Mission San Juan Capistrano

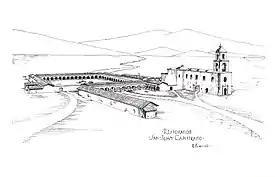
Artist Rexford Newcomb's conception of Mission San Juan Capistrano in its heyday. The intact "Great Stone Church" is depicted at the far right. No contemporary drawing or painting of the Mission was ever completed.

California's first vineyard was located on the Mission grounds, with the planting of the "Mission" or "Criollo" grape in 1779, one grown extensively throughout Spanish America at the time but with "an uncertain European origin." It was the only grape grown in the Mission system throughout the mid-19th century. The first winery in Alta California was built in San Juan Capistrano in 1783; both red and white wines (sweet and dry), brandy, and a port-like fortified wine called Angelica were all produced from the Mission grape. In 1791, the Mission's two original bells were removed from the tree branch on which they had been hanging for the previous fifteen years and placed within a permanent mounting. Over the next two decades the Mission prospered, and in 1794 over seventy adobe structures were built in order to provide permanent housing for the Mission Indians, some of which comprise the oldest residential neighborhood in California. It was decided that a larger, European-style church was required to accommodate the growing population. Hoping to construct an edifice of truly magnificent proportions, the priests retained the services of "maestro albañil" (master stonemason) Isídro Aguilár of Culiacán. Aguílar took charge of the church's construction and set about incorporating numerous design features not found at any other California Mission, including the use of a domed roof structure made of stone as opposed to the typical flat wood roof. His elegant roof design called for six vaulted domes ("bovedas") to be built.